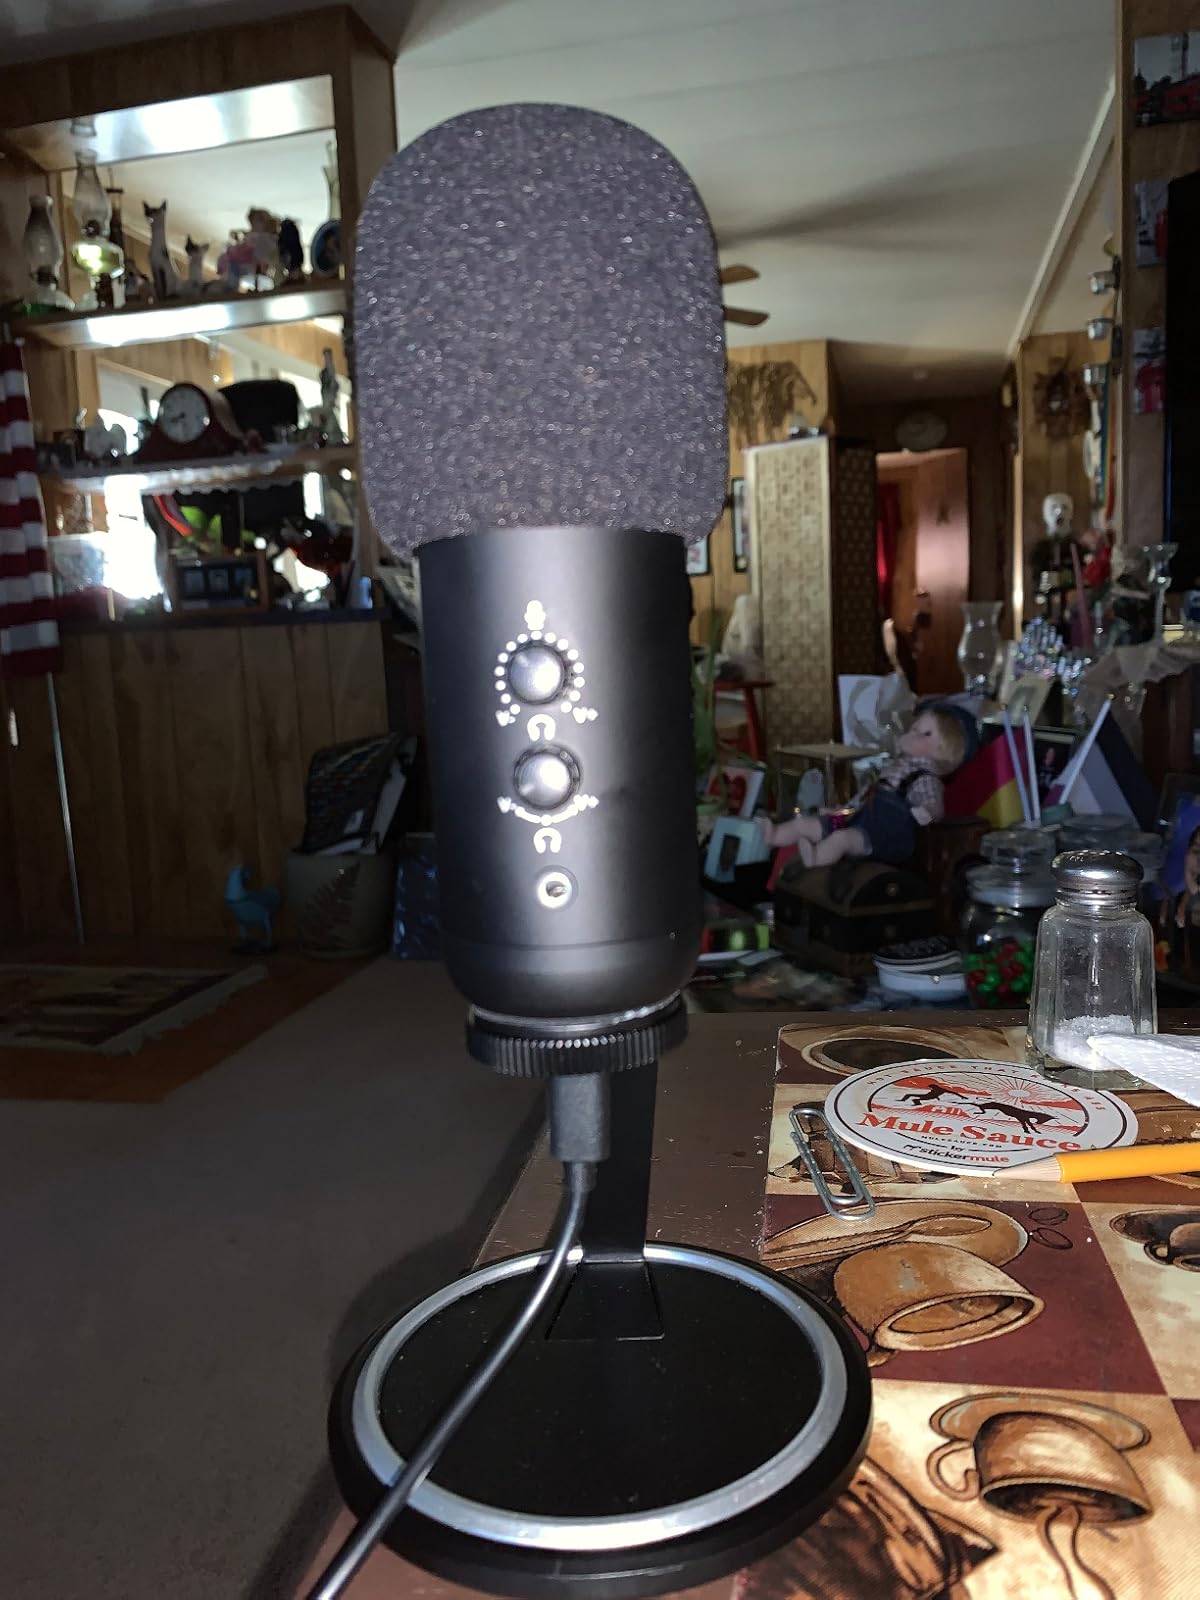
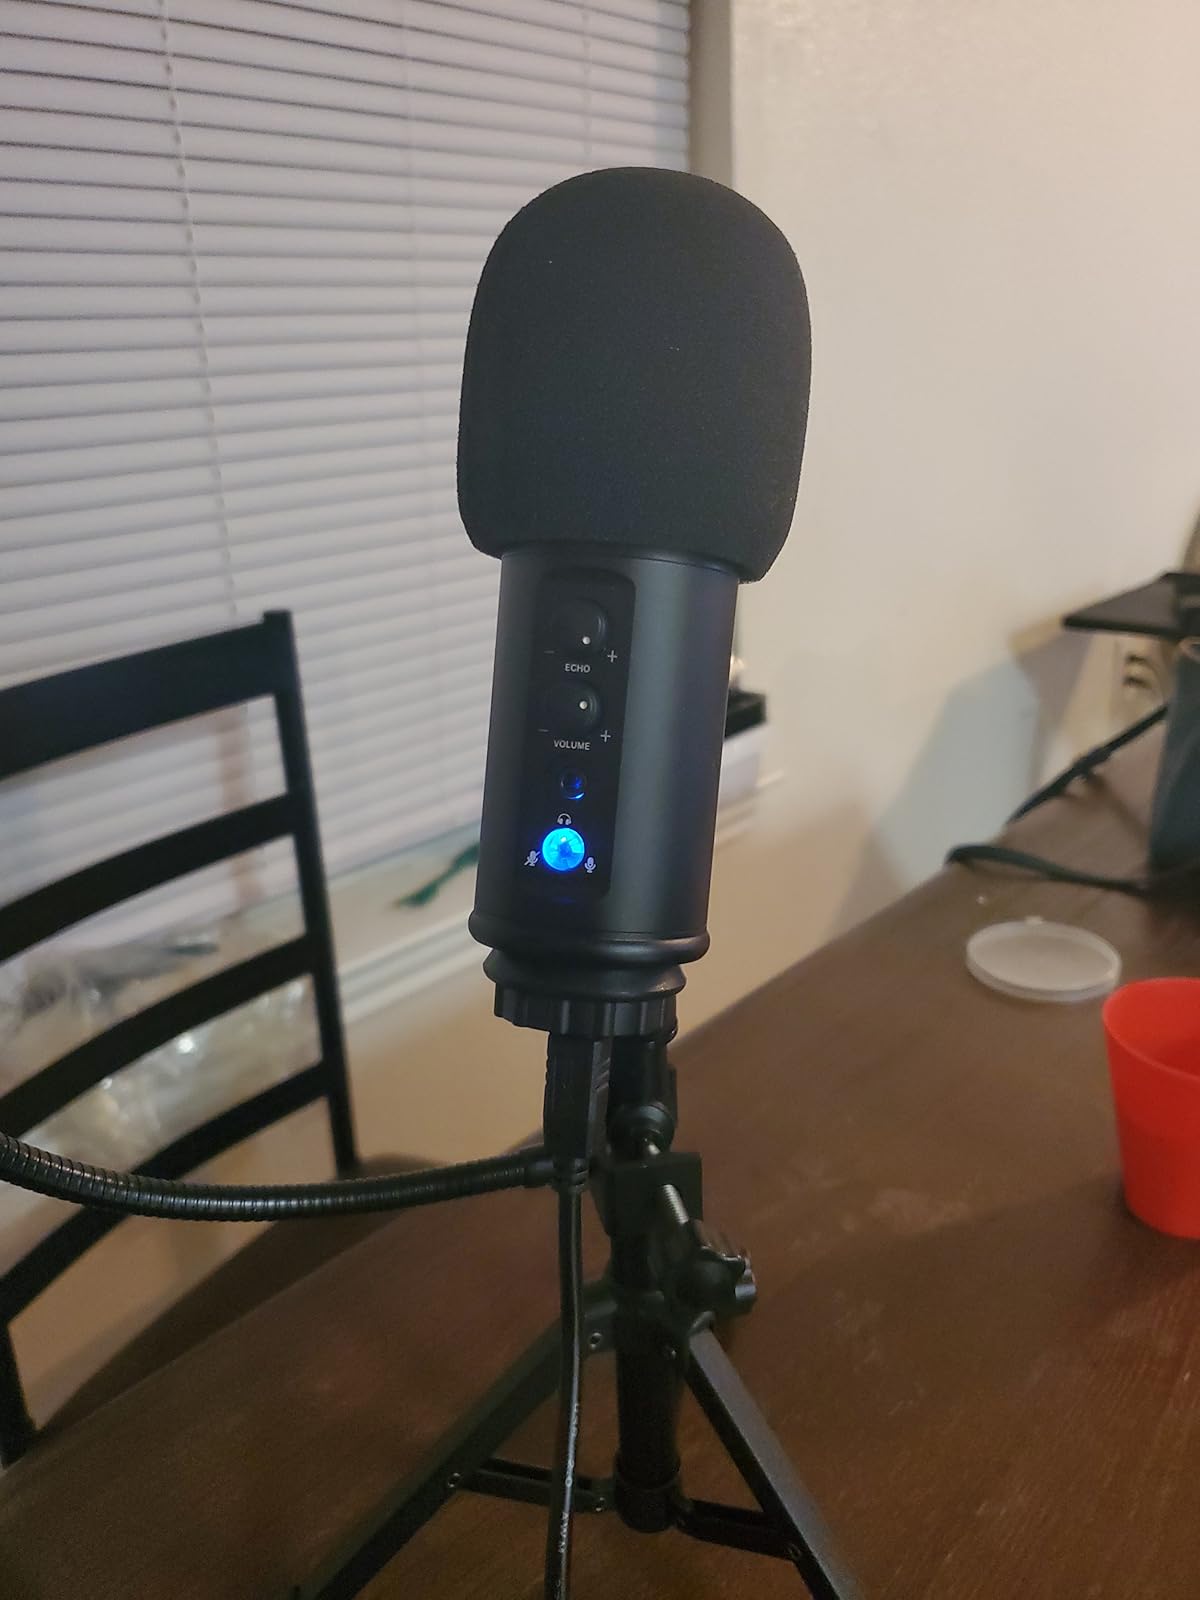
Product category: microphone
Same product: no